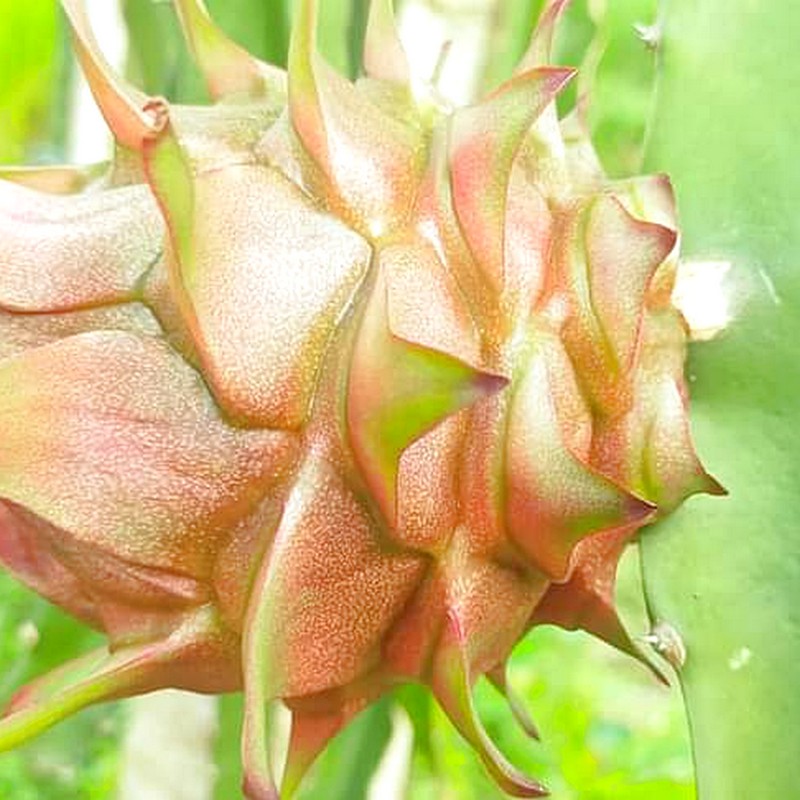
Label: Fresh Dragon Fruit